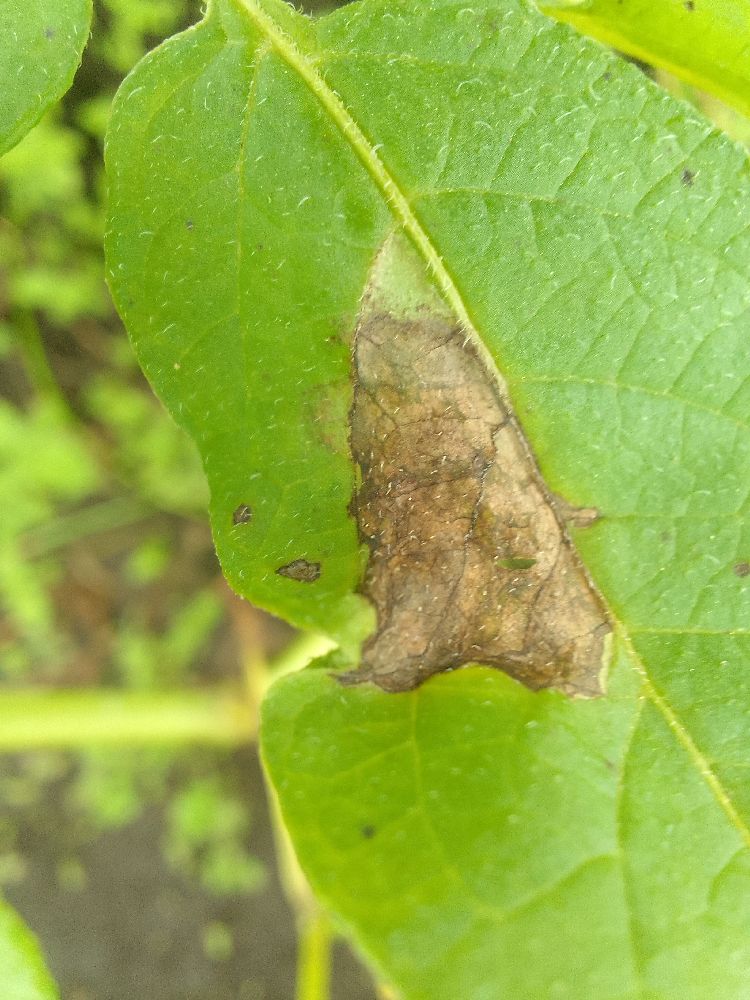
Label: Late blight